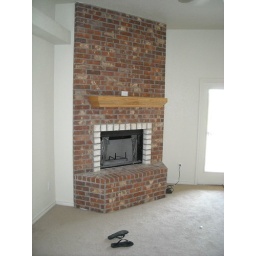
fireplace in the living room. Going to put a mantle clock where the plug is till Christmas or other decorations